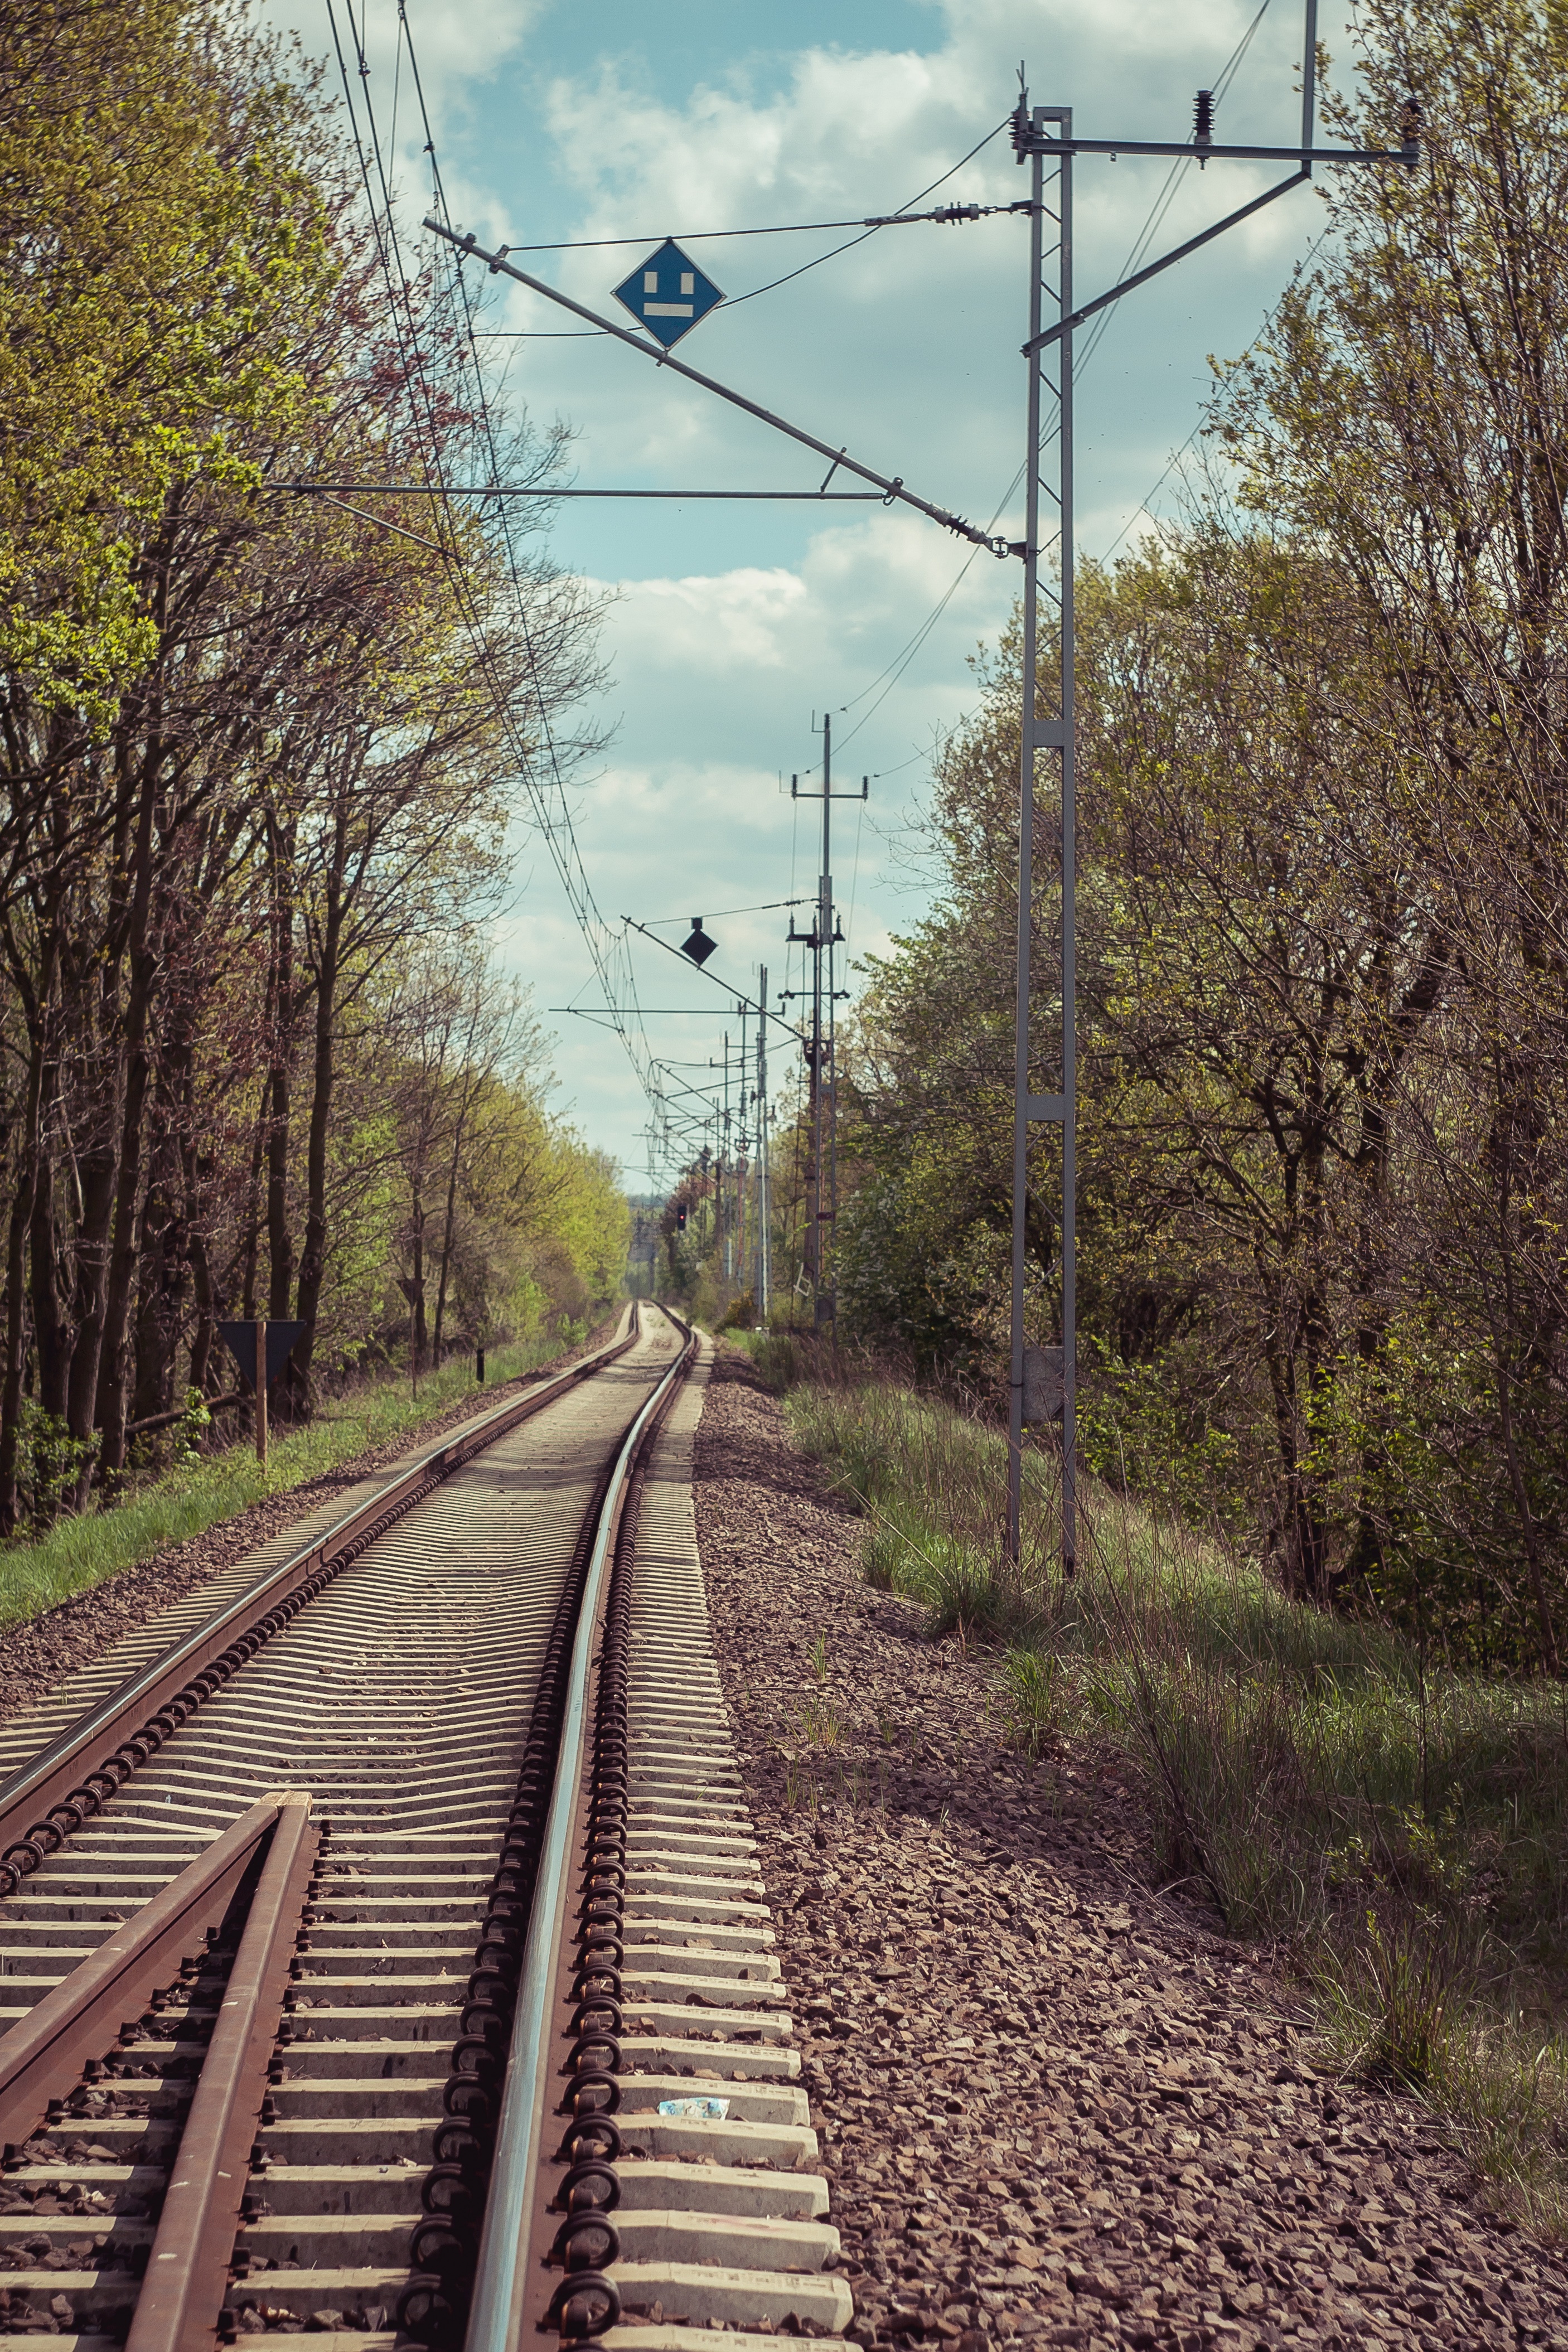
tree, track, railway, train, travel, transport, vehicle, communication, electricity, lane, tracks, rails, poland, cables, traction, pkp, sleepers, rail transport, railroad tracks, earthwork, splint, railway embankment, residential area, rolling stock